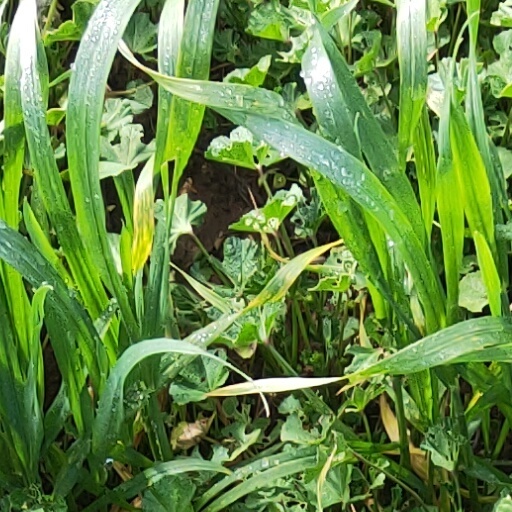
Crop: wheat